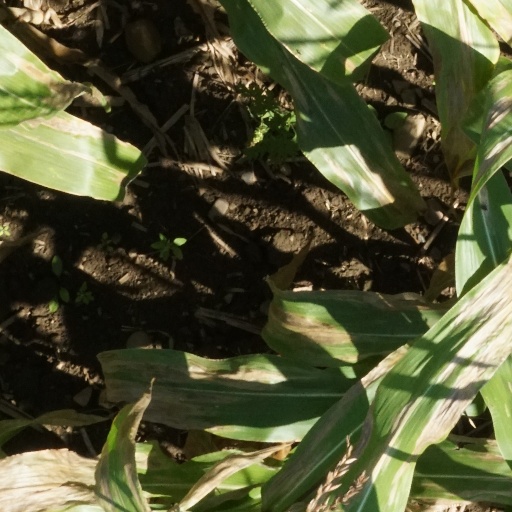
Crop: maize; corn